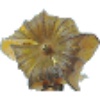
Label: Physalis with Husk 1